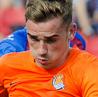
Age: 20